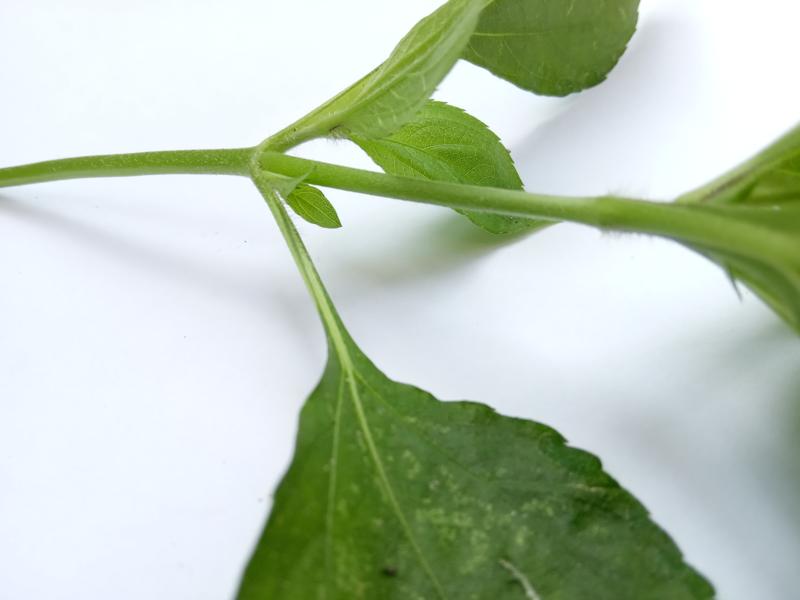
Weed species: Synedrella nodiflora